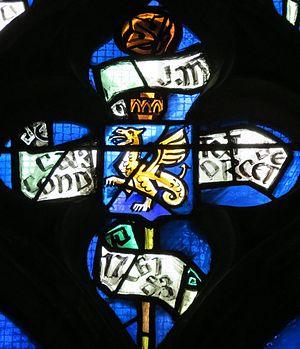
Blason de Jacques-Marie de Caritat de Condorcet, évêque de Lisieux (1761-1783).
Jacques-Marie de Caritat de Condorcet, né le 11 novembre 1703 dans le Dauphiné et mort le 21 septembre 1783, est un prélat français, évêque successivement d'Auxerre, de Gap et de Lisieux.